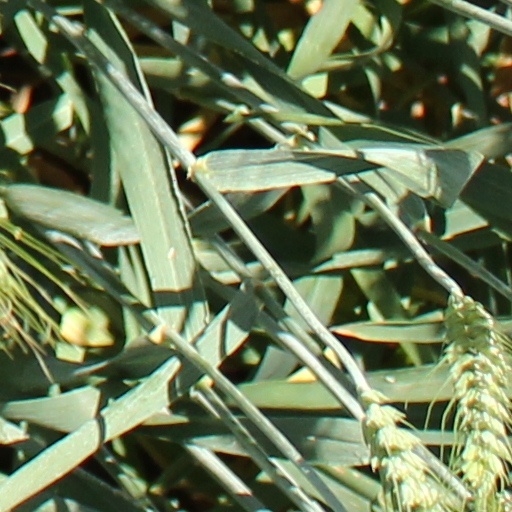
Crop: wheat